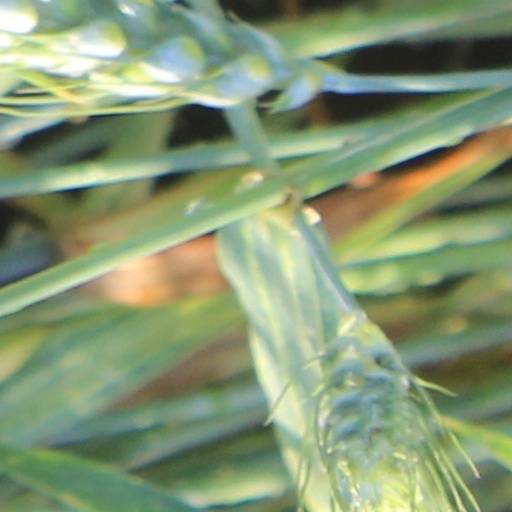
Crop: wheat